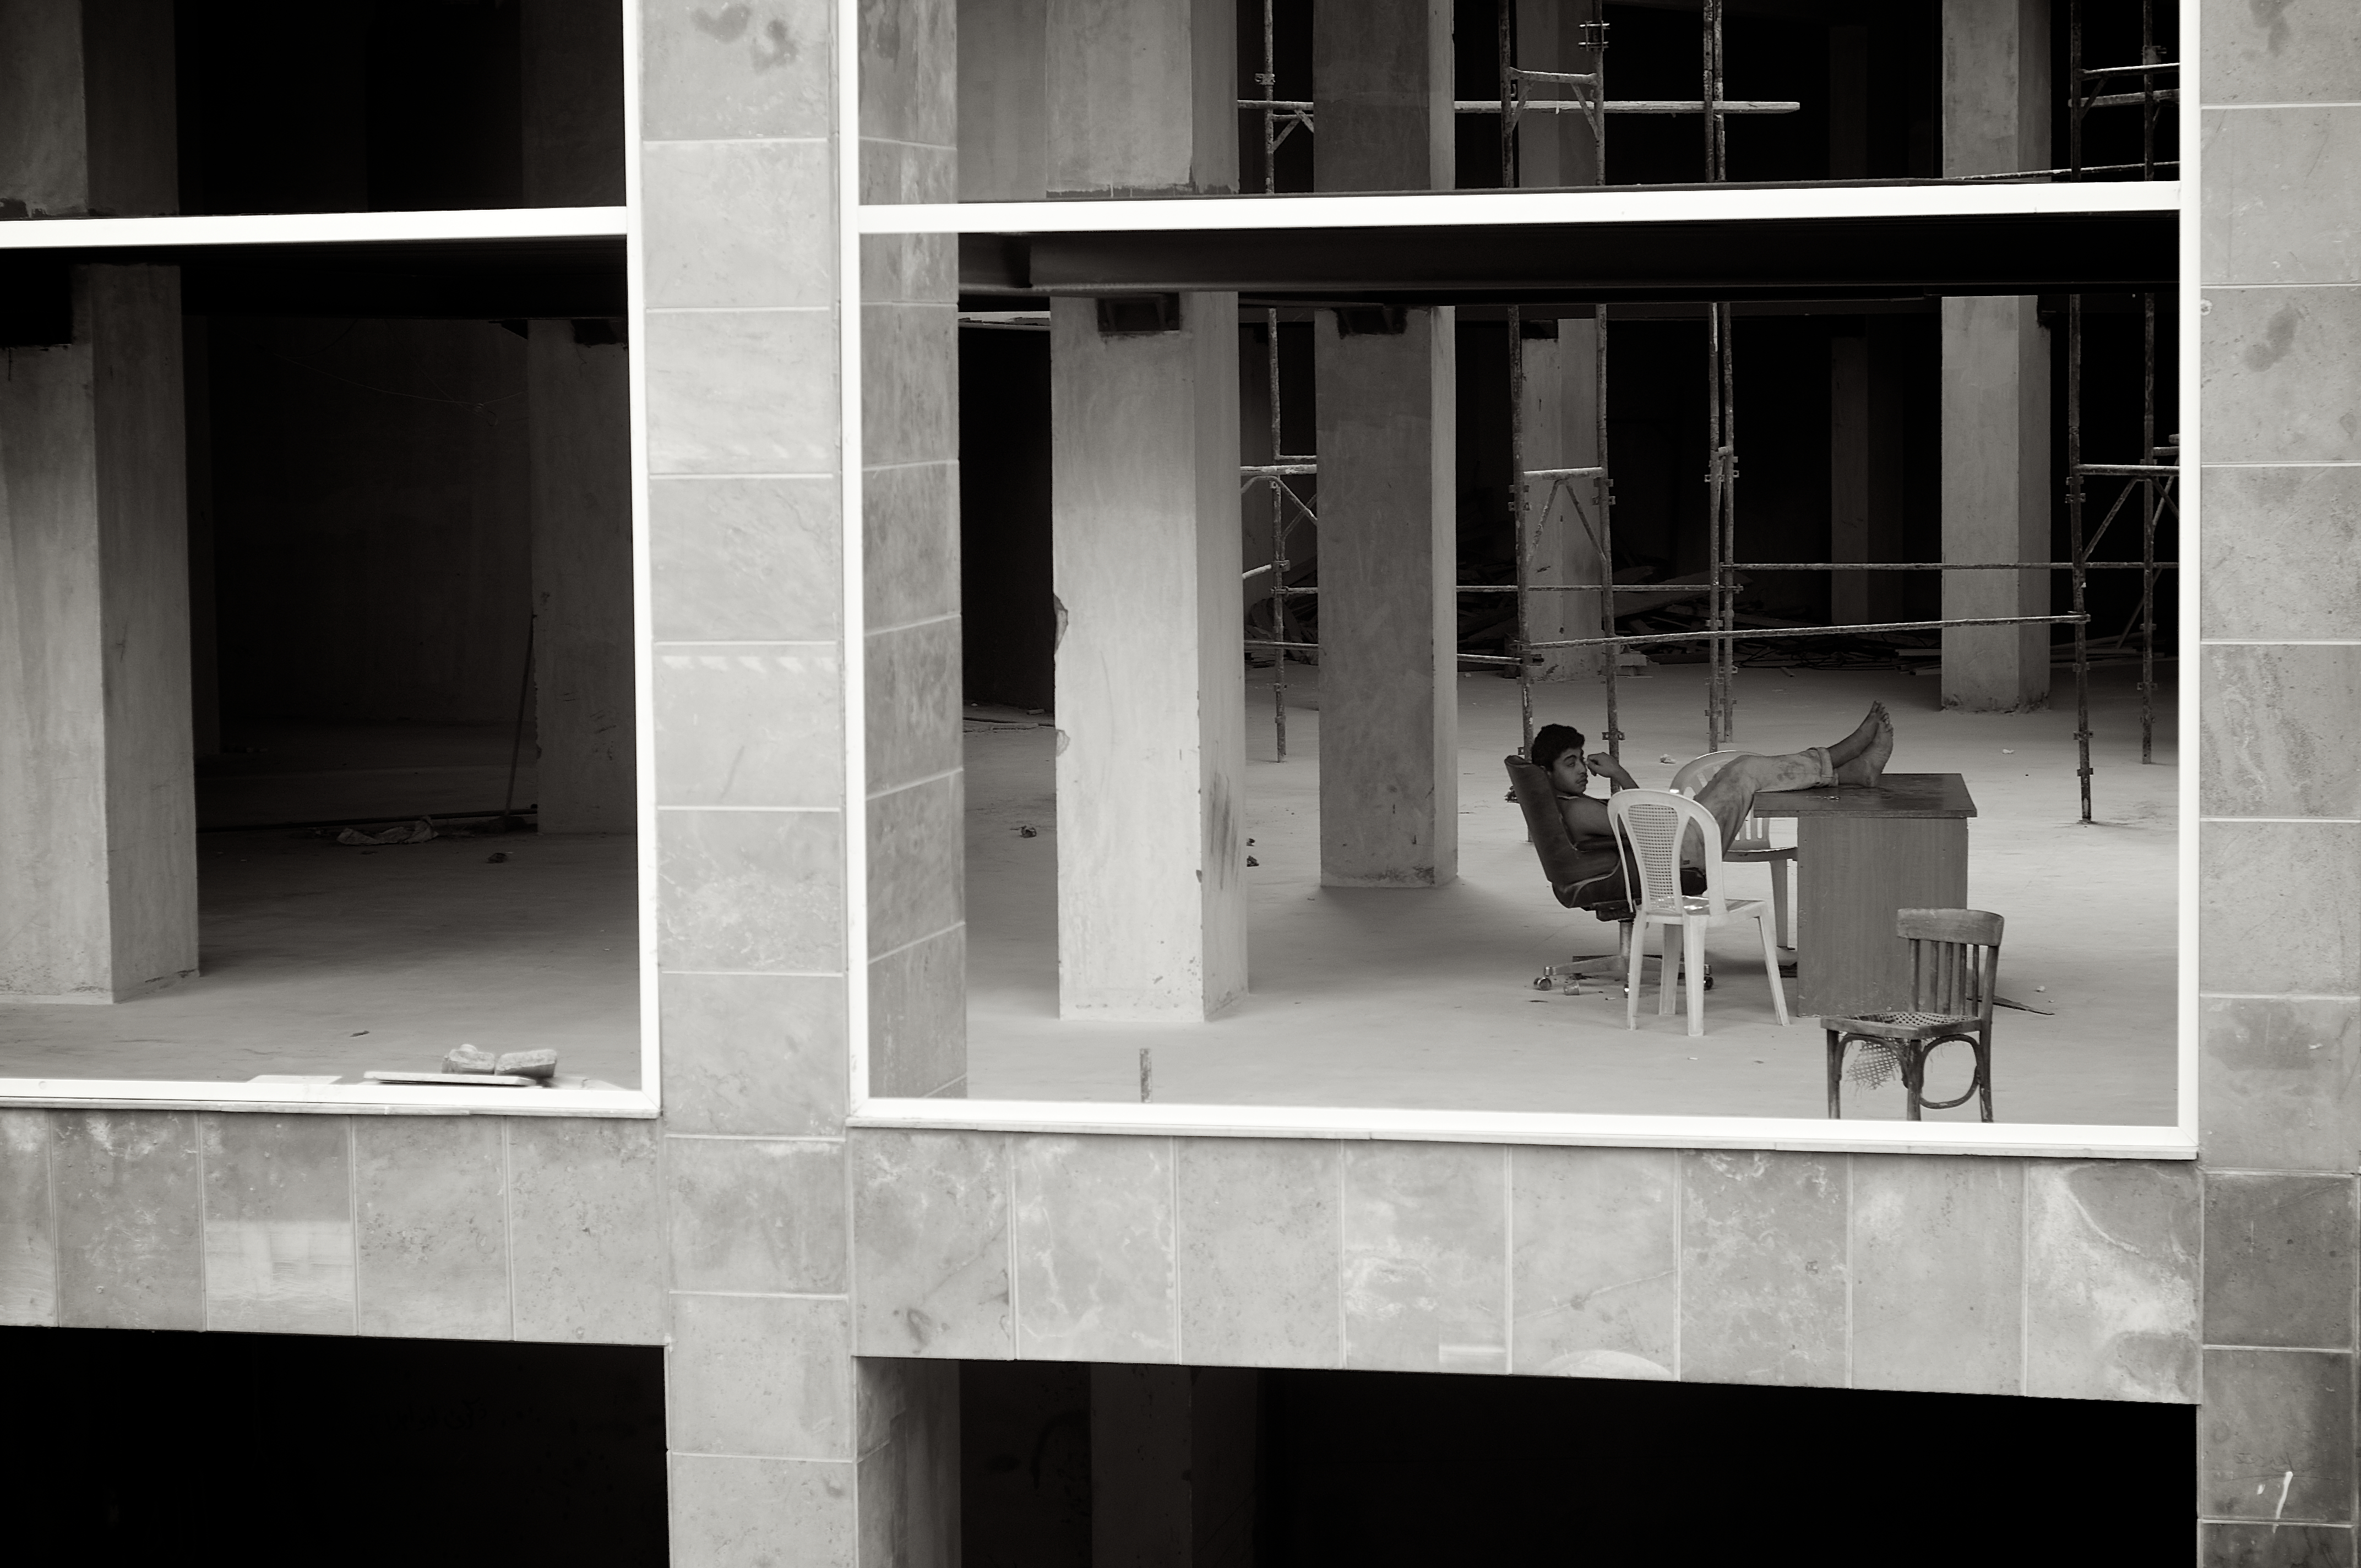
black and white, architecture, white, street, photography, house, window, glass, home, ebook, training, black, furniture, monochrome, interior design, streetphotography, flickr, thomas, video, design, olympus, omd, fuji, shape, leica, monochrom, leuthard, hcb, thomasleuthard, streettogs, monochrome photography